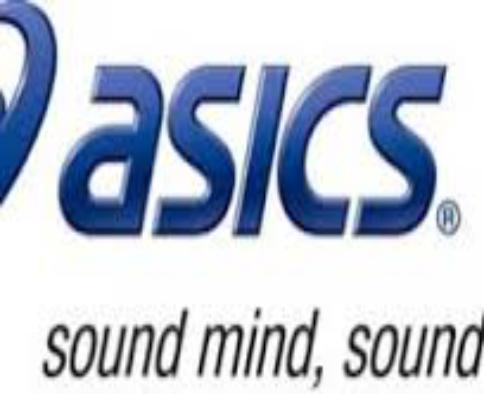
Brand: Asics
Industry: Sports